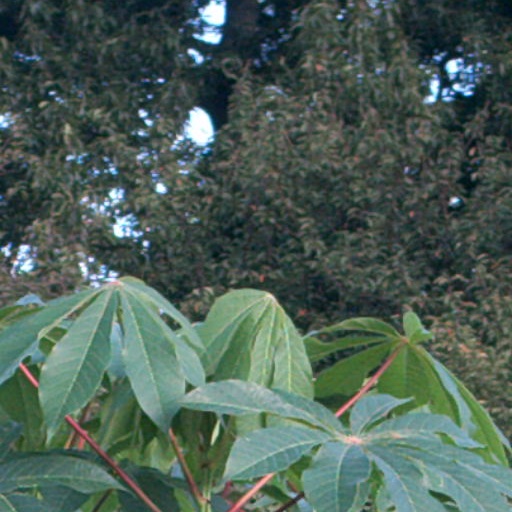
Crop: cassava